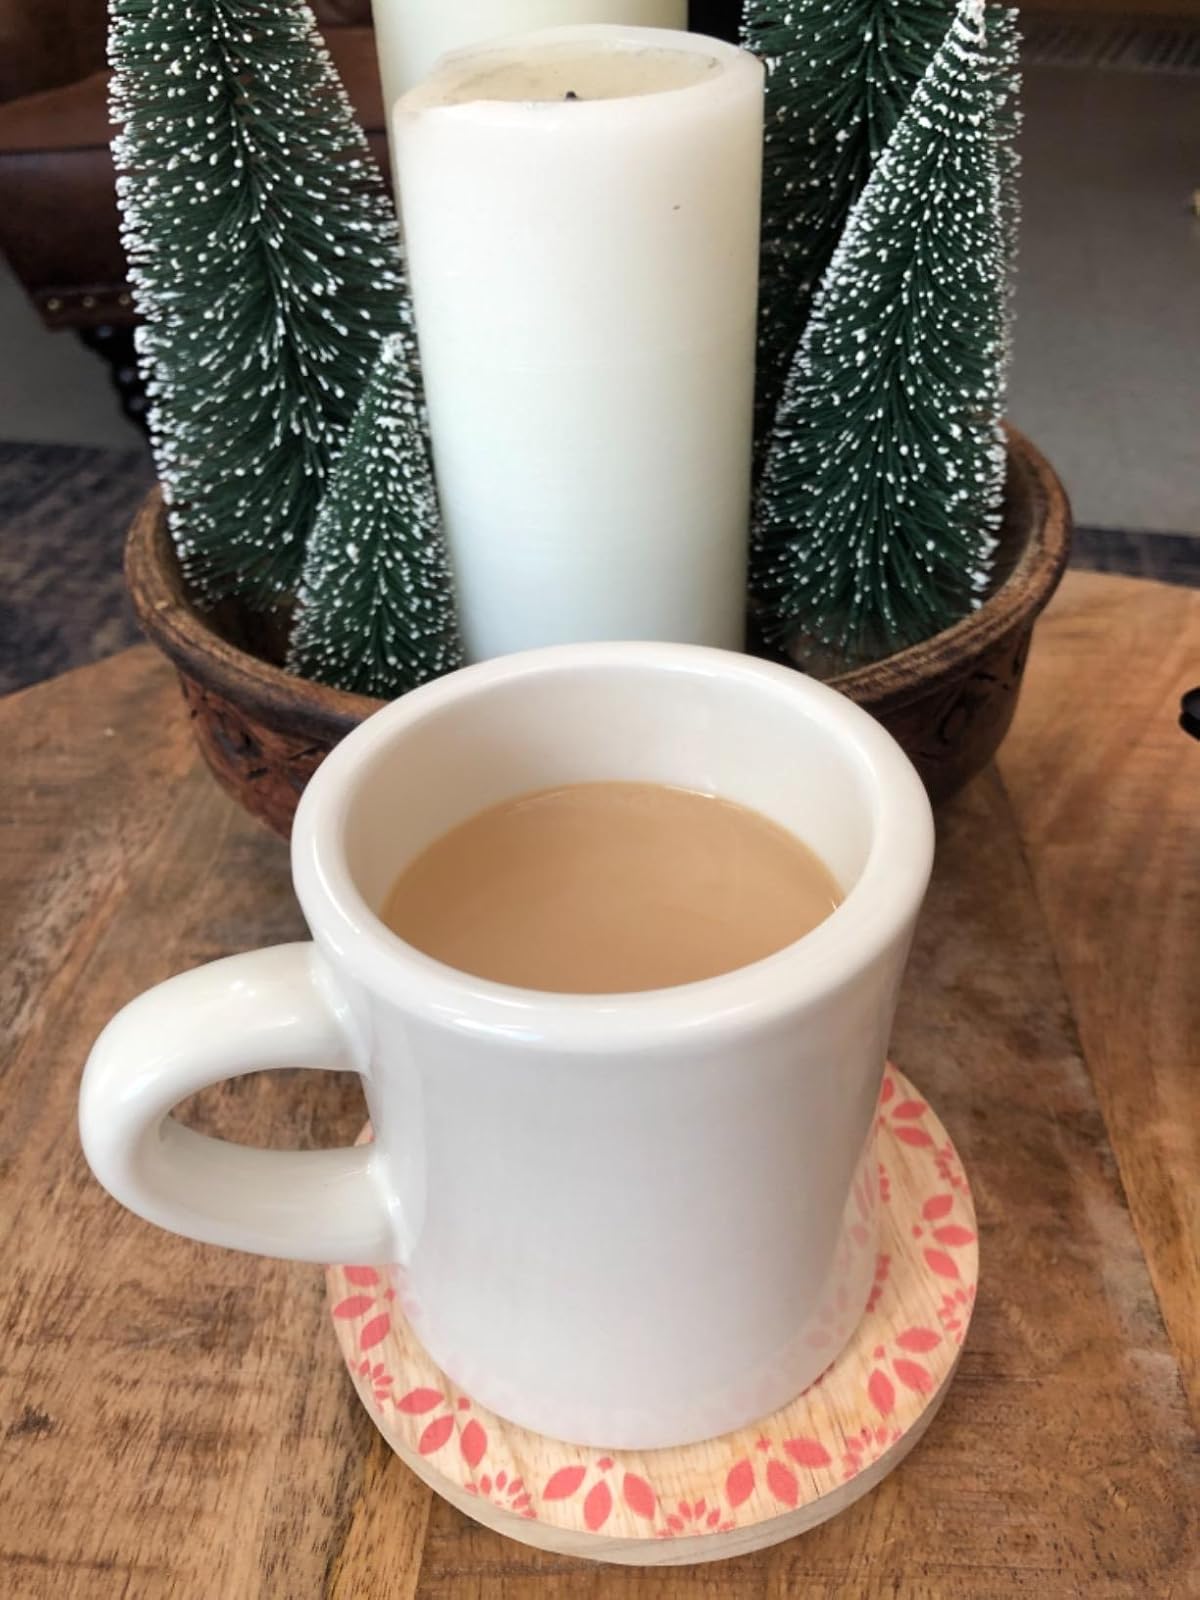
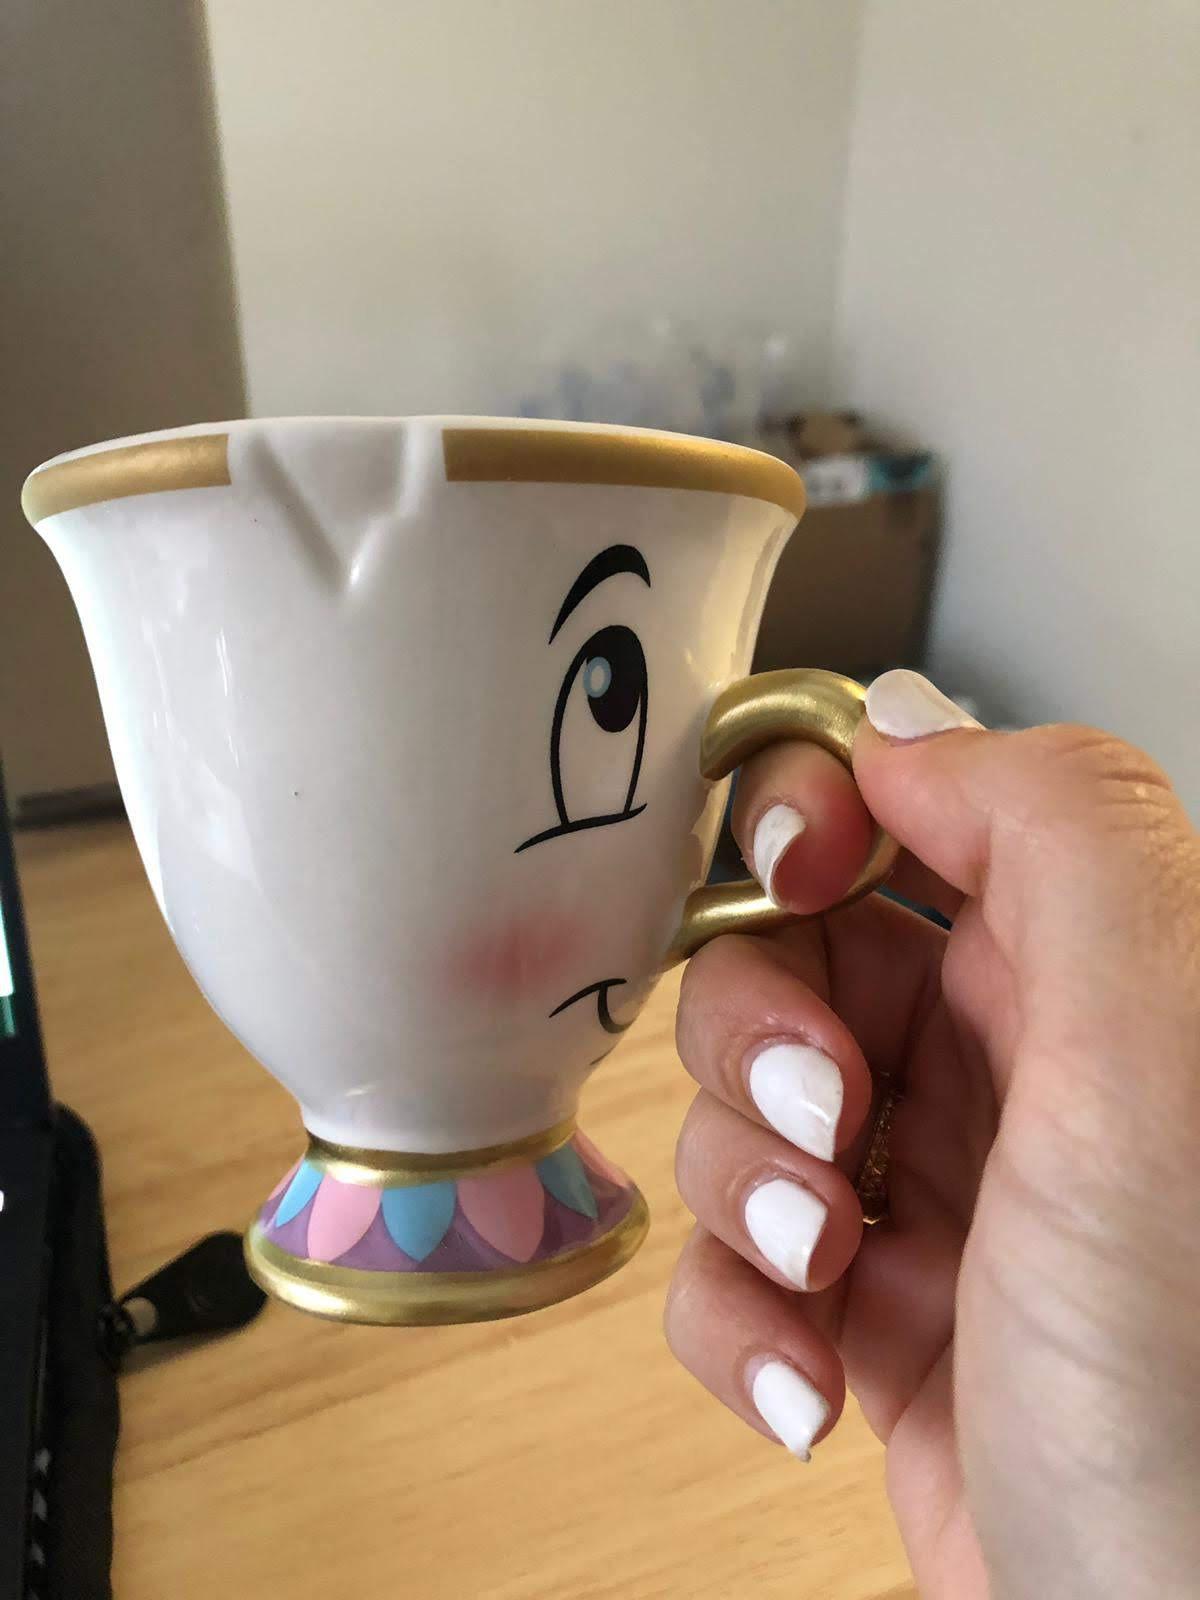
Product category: items_mug
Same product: no